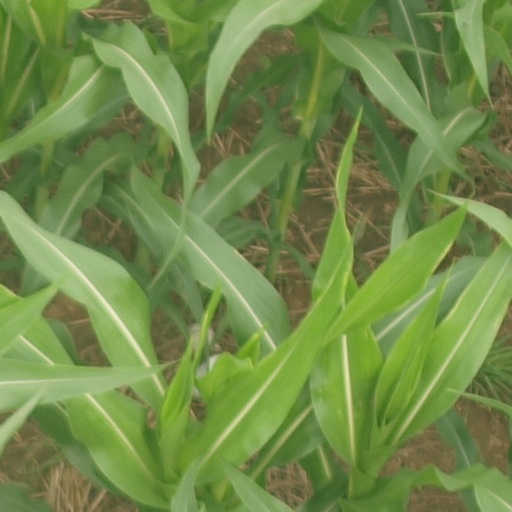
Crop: maize; corn